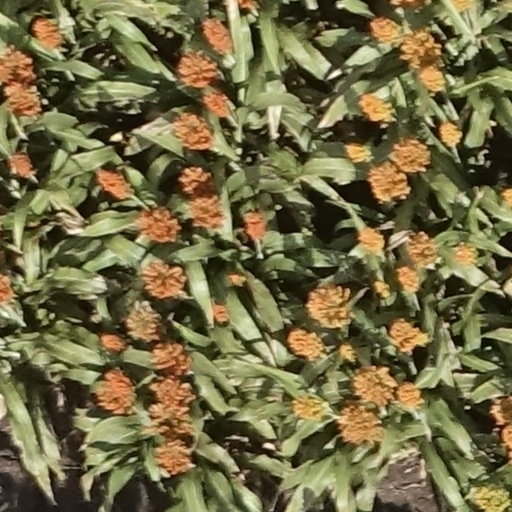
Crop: sorghum